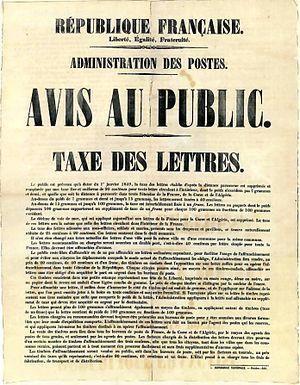
Cet article recense les timbres de France émis en 1849 par l'administration des Postes.
L'expression Réforme postale désigne communément la réforme qui fut adoptée au Royaume-Uni en 1839, puis qui se diffusa dans le monde. Il s’agit de la plus importante des réformes postales : à l'heure de l'industrialisation, elle fait passer de l’Ancien Régime au monde contemporain le transport des lettres, en instaurant simultanément un abaissement considérable du prix du courrier et son paiement anticipé. Le timbre postal en fut l'élément le plus visible.